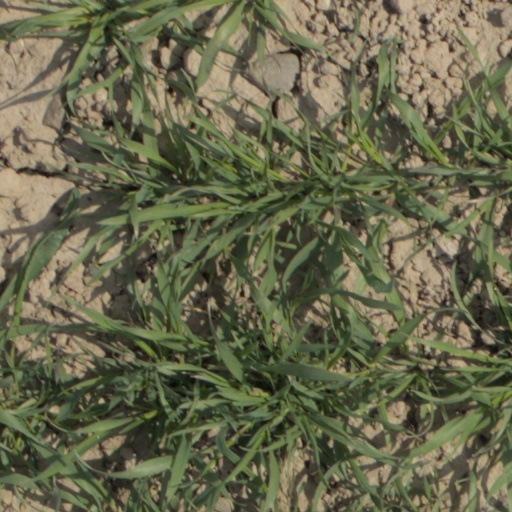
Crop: wheat